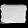
Label: Bag